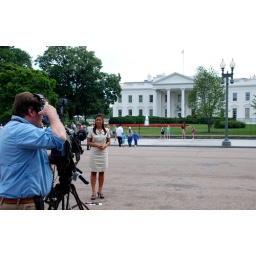
From in front of the white house. We were walking by when we heard news of the president arriving.